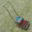
Label: lawn_mower